Philip Allen (Rhode Island politician)

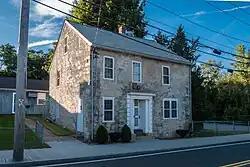
The storehouse of Allen's mill in Smithfield in 2013.

Allen was born in Providence, Rhode Island, the son of Zachariah Allen and Nancy Crawford Allen. He was educated by private tutors and attended Taunton Academy and Robert Rogers School in Newport, Rhode Island. In 1803, he graduated from the College of Rhode Island and Providence Plantations (the former name of Brown University) at Providence. After graduation, he engaged in mercantile pursuits and foreign commerce before becoming a manufacturer of cotton goods in Smithfield, Rhode Island. He was president of the Providence Insurance Company, and in 1831 he began manufacturing cotton goods in Providence.